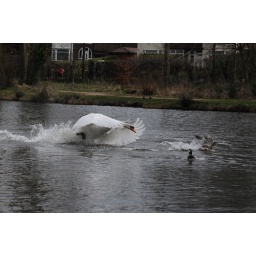
male swan after female duckie,i must have been at ackers pit for over a hour watching him do this